Answer in natural language. Which object is closer to the camera taking this photo, black colour chair (highlighted by a red box) or black colour chair (highlighted by a blue box)? Choose between the following options: black colour chair (highlighted by a red box) or black colour chair (highlighted by a blue box)
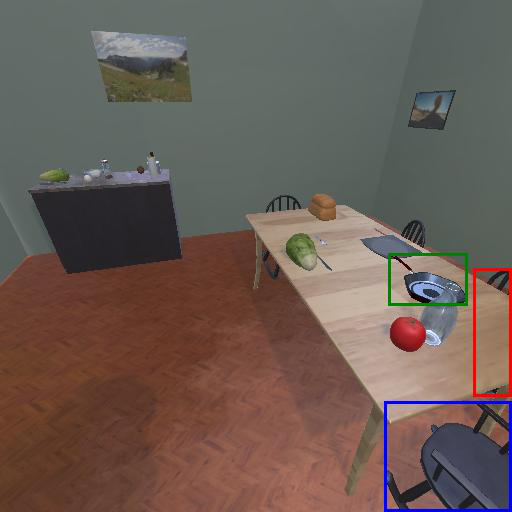
<answer>black colour chair (highlighted by a blue box)</answer>